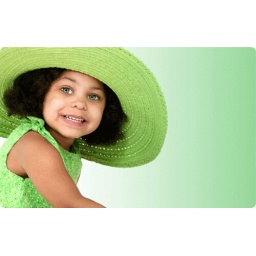
girl in green